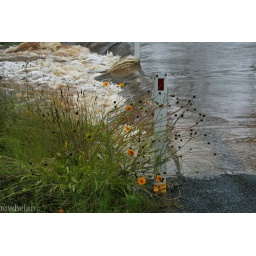
It seems the smallest amount of rain will bring the water over the roads again.